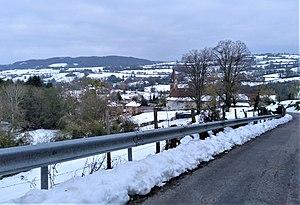
Terres Froides
Les Terres froides est le nom donné à une région naturelle de France située dans le département de l'Isère, entre les villes de Colombe et Bourgoin-Jallieu incluses. Cette région se trouve sur la ligne de partage des eaux entre l'Isère au sud et le Rhône au nord et à l'ouest, à l'intérieur d'une boucle formée par la Bourbre.